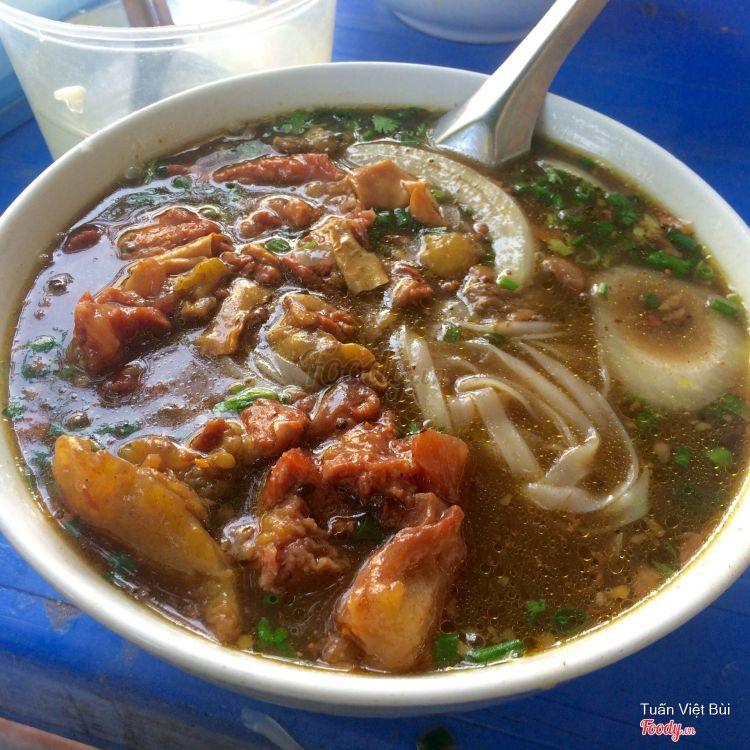
có một cái thìa được đặt trong bát phở